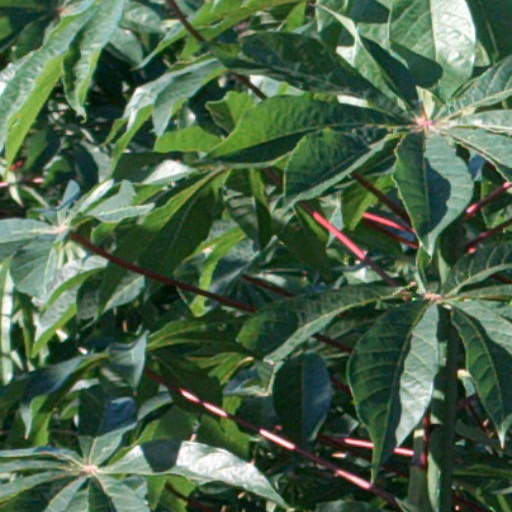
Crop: cassava